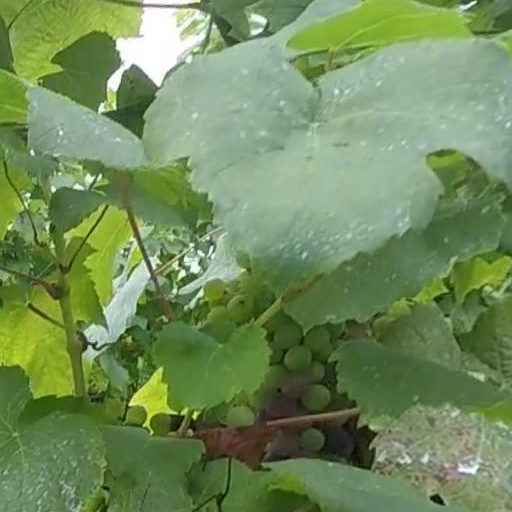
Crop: grape